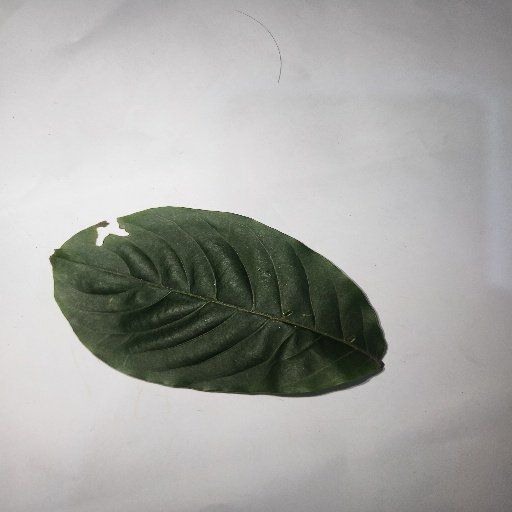
Species: HariTaki
Leaf condition: Shot Hole